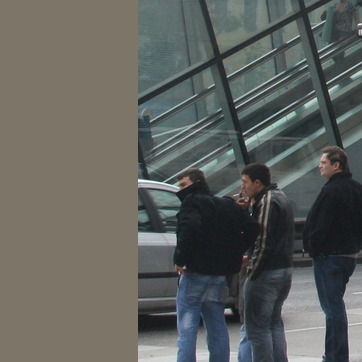
Material: skin